Nathalie Claude

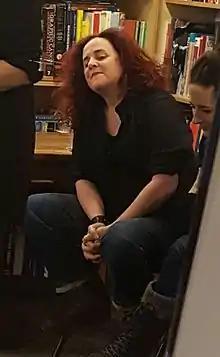
Nathalie Claude photographed in Montreal, Quebec, Canada at the bookstore Le Port de tête

Nathalie Claude is a self-described "actress, director, dancer, choreographer, writer, and a sometimes MC, Drag King, clown, artistic coach and musician" from Montreal. She works in French and in English and sometimes creates bilingual performances.